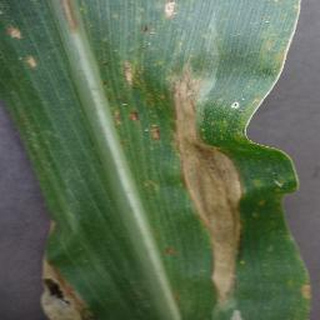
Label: corn_northern_leaf_blight